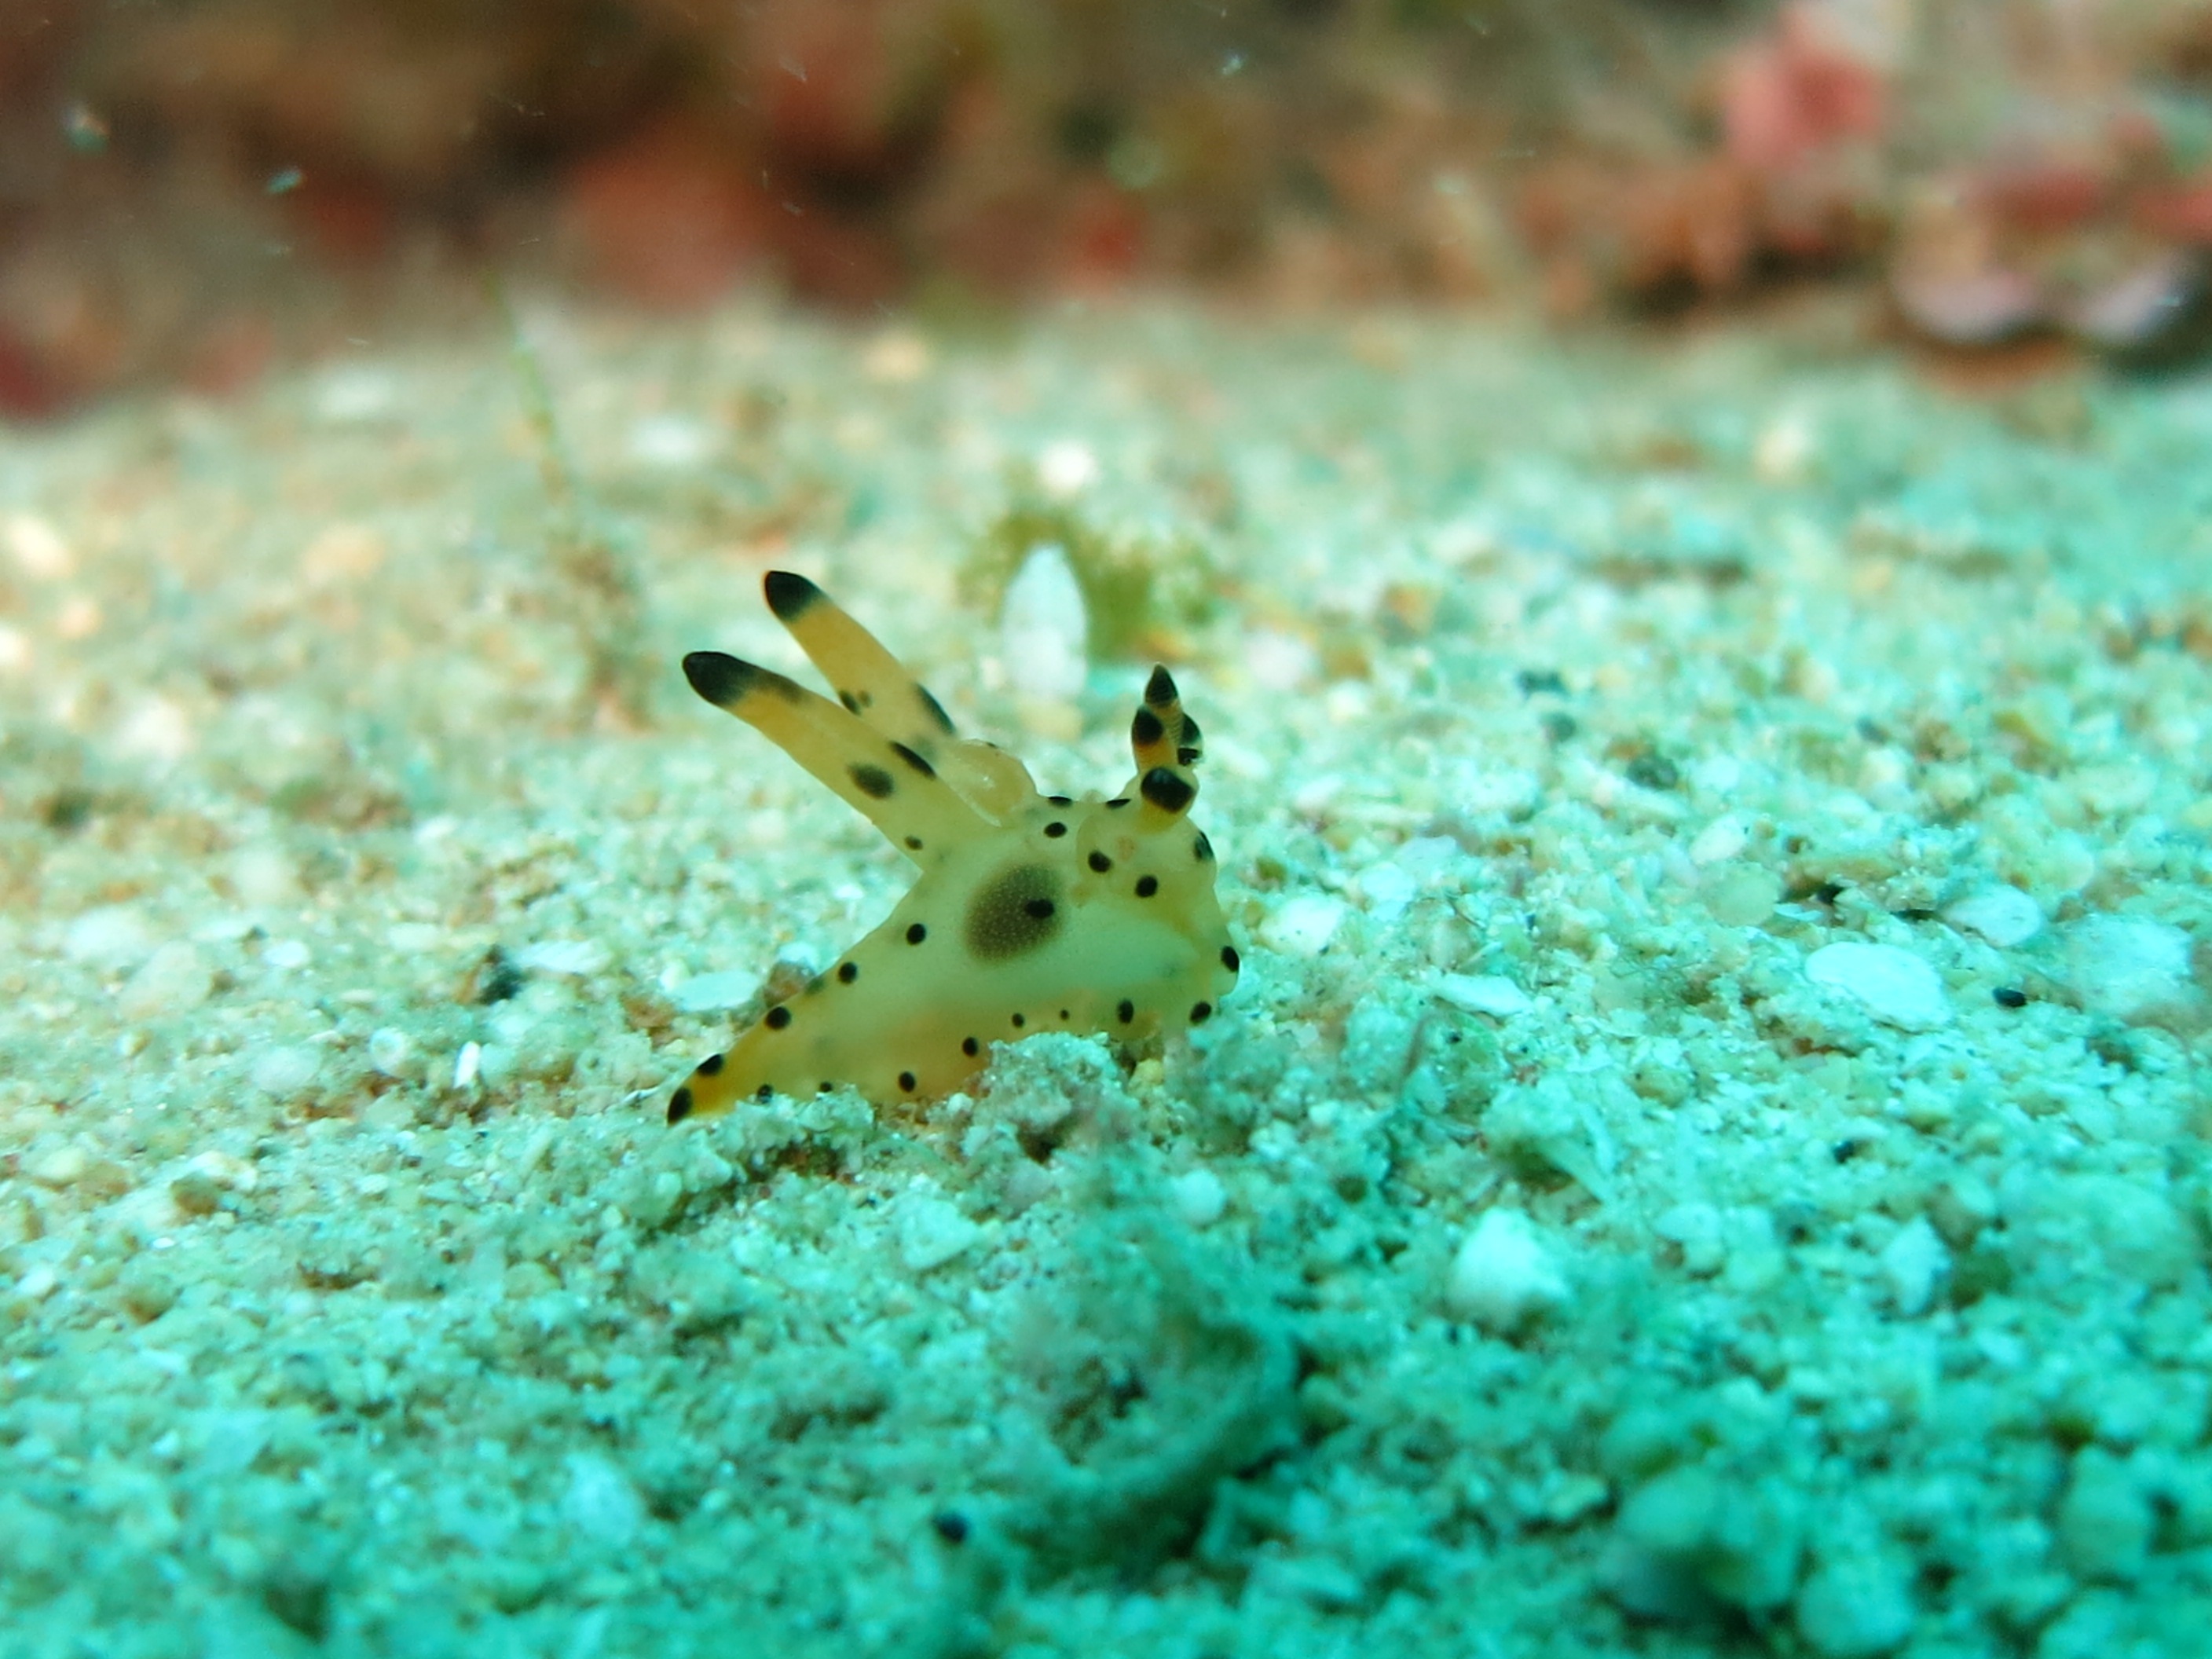
sea, water, nature, ocean, animal, travel, diving, wildlife, underwater, environment, green, tropical, critter, macro, biology, holiday, aquatic, colorful, fish, fauna, coral, invertebrate, reef, dive, marine, philippines, species, saltwater, undersea, nudibranch, macro photography, scuba diving, puerto galera, thecasera, marine biology, pomacentridae